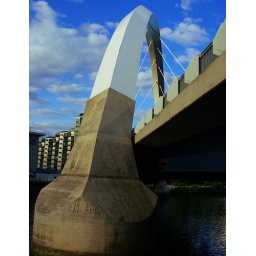
the squinty bridge over the river clyde